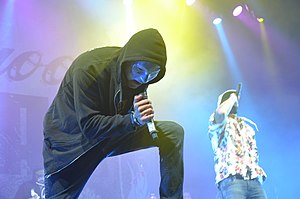
Hollywood Undead
"Hollywood Undead er et amerikansk rap rockband fra Los Angeles i Californien. De udgav deres debutalbum, Swan Songs, 2. september 2008, og deres live CD/DVD Desperate Measures, 10. november 2009. Efterfølgende har bandet udgivet fire albums under titlerne ""American Tragedy"" d. 4. april 2011, ""Notes From The Underground"" d. 8. januar 2013, ""Day of the Dead"" d. 31. marts 2015, ""Five(V)"" d. 27. oktober 2017, samt EP'en ""PSALMS"" d. 2. november 2018.